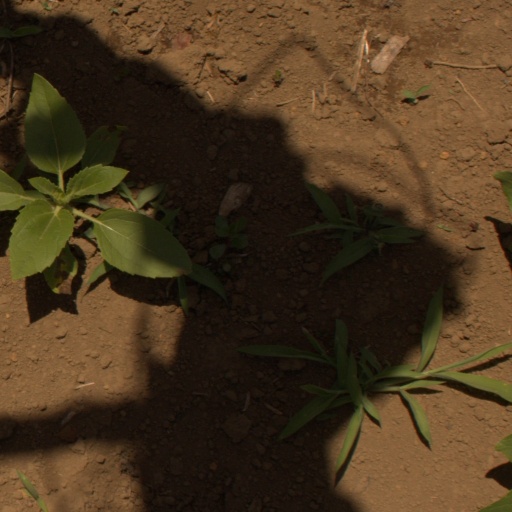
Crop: Jerusalem artichoke